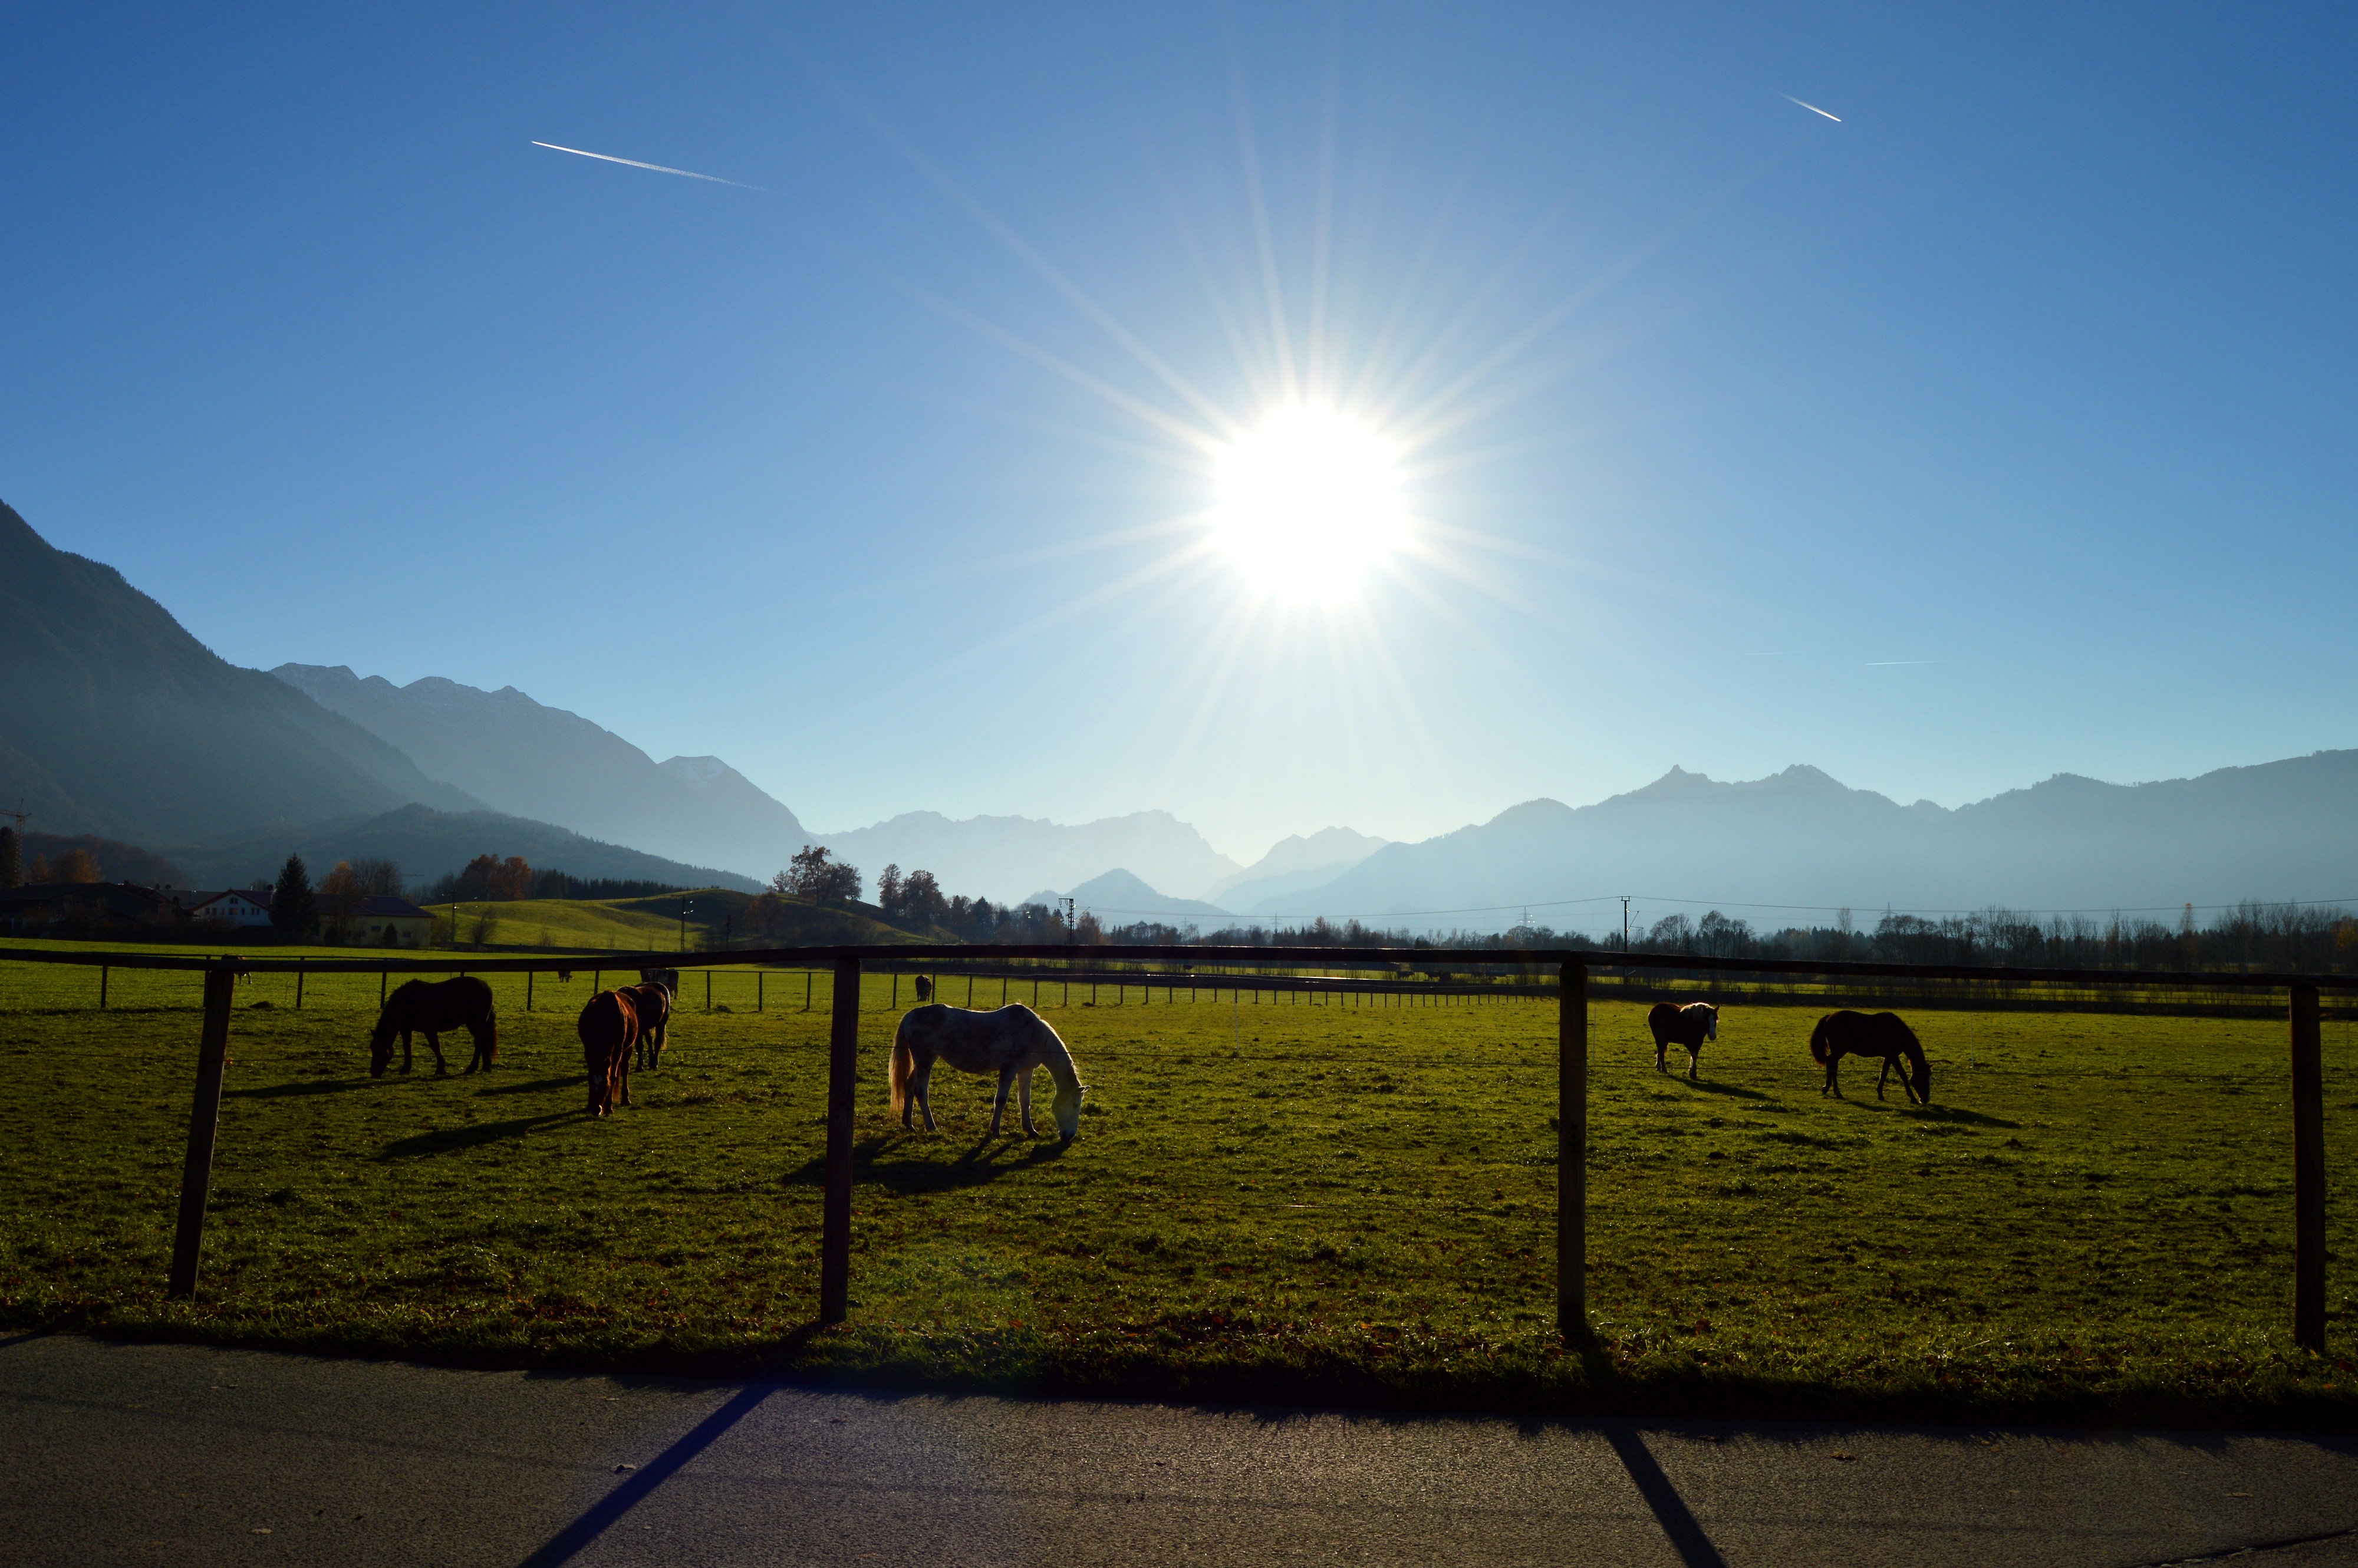
landscape, nature, horizon, mountain, cloud, sky, field, sunlight, morning, hill, lake, wind, valley, mountain range, dusk, evening, plain, grassland, plateau, late autumn, rural area, upper bavaria, alpine foothills, natural environment, atmospheric phenomenon, mountainous landforms